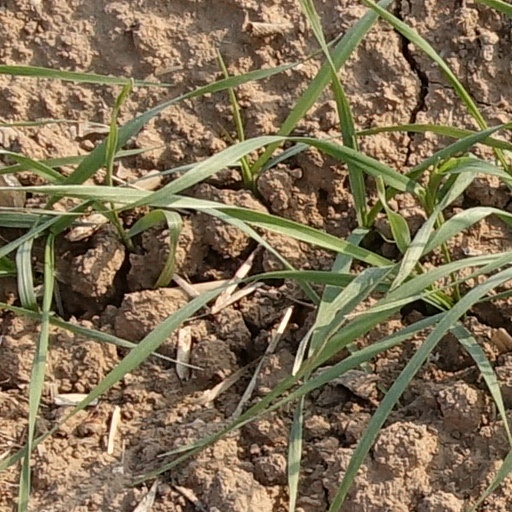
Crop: wheat